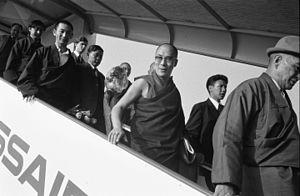
Lodi Gyari, Lodi Gyaltsen Gyari, Lodi Gyari Rinpoché ou Kasur Lodi Gyari, né à Nyarong au Tibet oriental le 25 août 1949 et mort le 29 octobre 2018 à San Francisco en Californie, est un homme politique tibétain.
Claude Arpi, né en 1949 à Angoulême, est un journaliste, écrivain, tibétologue et sinologue français installé en Inde. Diplômé en chirurgie dentaire en 1974, il s'est consacré, depuis, à l’étude approfondie de la culture et de l’histoire de l’Inde, du Pakistan et du Tibet et est considéré comme un spécialiste du Tibet, des relations sino-indiennes et indo-pakistanaises. Il est, depuis 2009, directeur du pavillon de la culture tibétaine à Auroville.
La communauté tibétaine en Suisse, aussi désignée sous le nom de Suisses tibétains, remonte aux années 1960, où, pour répondre à l'attente de l'opinion publique suisse et à la demande du dalaï-lama d'accueillir des orphelins tibétains dans le pays, le gouvernement suisse accorda l'asile à des enfants tibétains exilés qui furent placés dans des familles d'accueil suisses ou au village d'enfants Pestalozzi à Trogen sous la garde de parents de substitution. Entre 1961 et 1964, 160 enfants obtinrent la permission de se rendre en Suisse. Ils furent suivis de 1 000 adultes qui s’installèrent avec l'aide du gouvernement, de sources privées et de la Croix-Rouge suisse. Les années 1980 virent l'installation d'un nouveau contingent de plusieurs centaines de Tibétains.
Le 14ᵉ dalaï-lama, qui vit en exil en Inde depuis 1959, a fait sa première visite hors de l'Inde en automne 1967, lors d'un voyage au Japon et en Thaïlande. Il visite pour la première fois l'Europe en 1973 et l'Amérique du Nord en 1979. À la date de 2016, il s'est rendu dans 67 pays et 6 continents. On note cependant une importante diminution, de 2000 à 2014, du nombre d'entrevues avec des présidents de pays et des ministres des affaires étrangères.